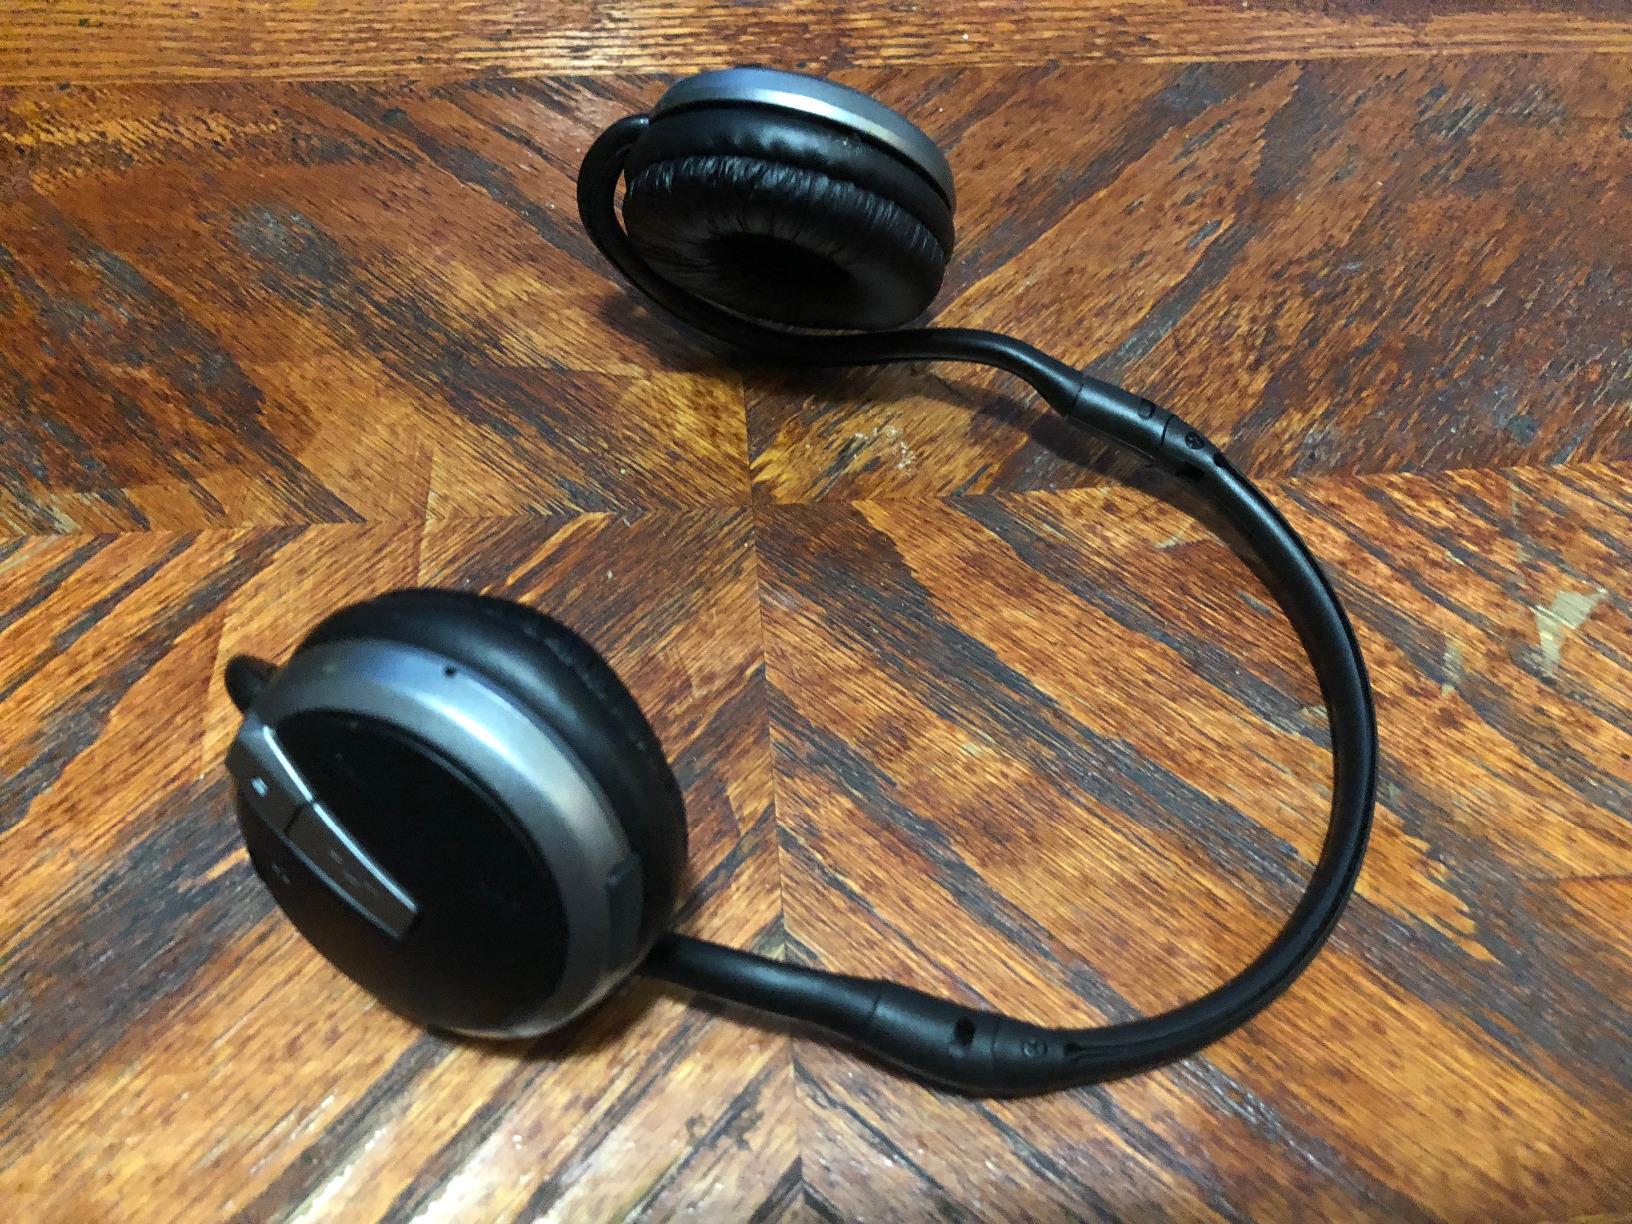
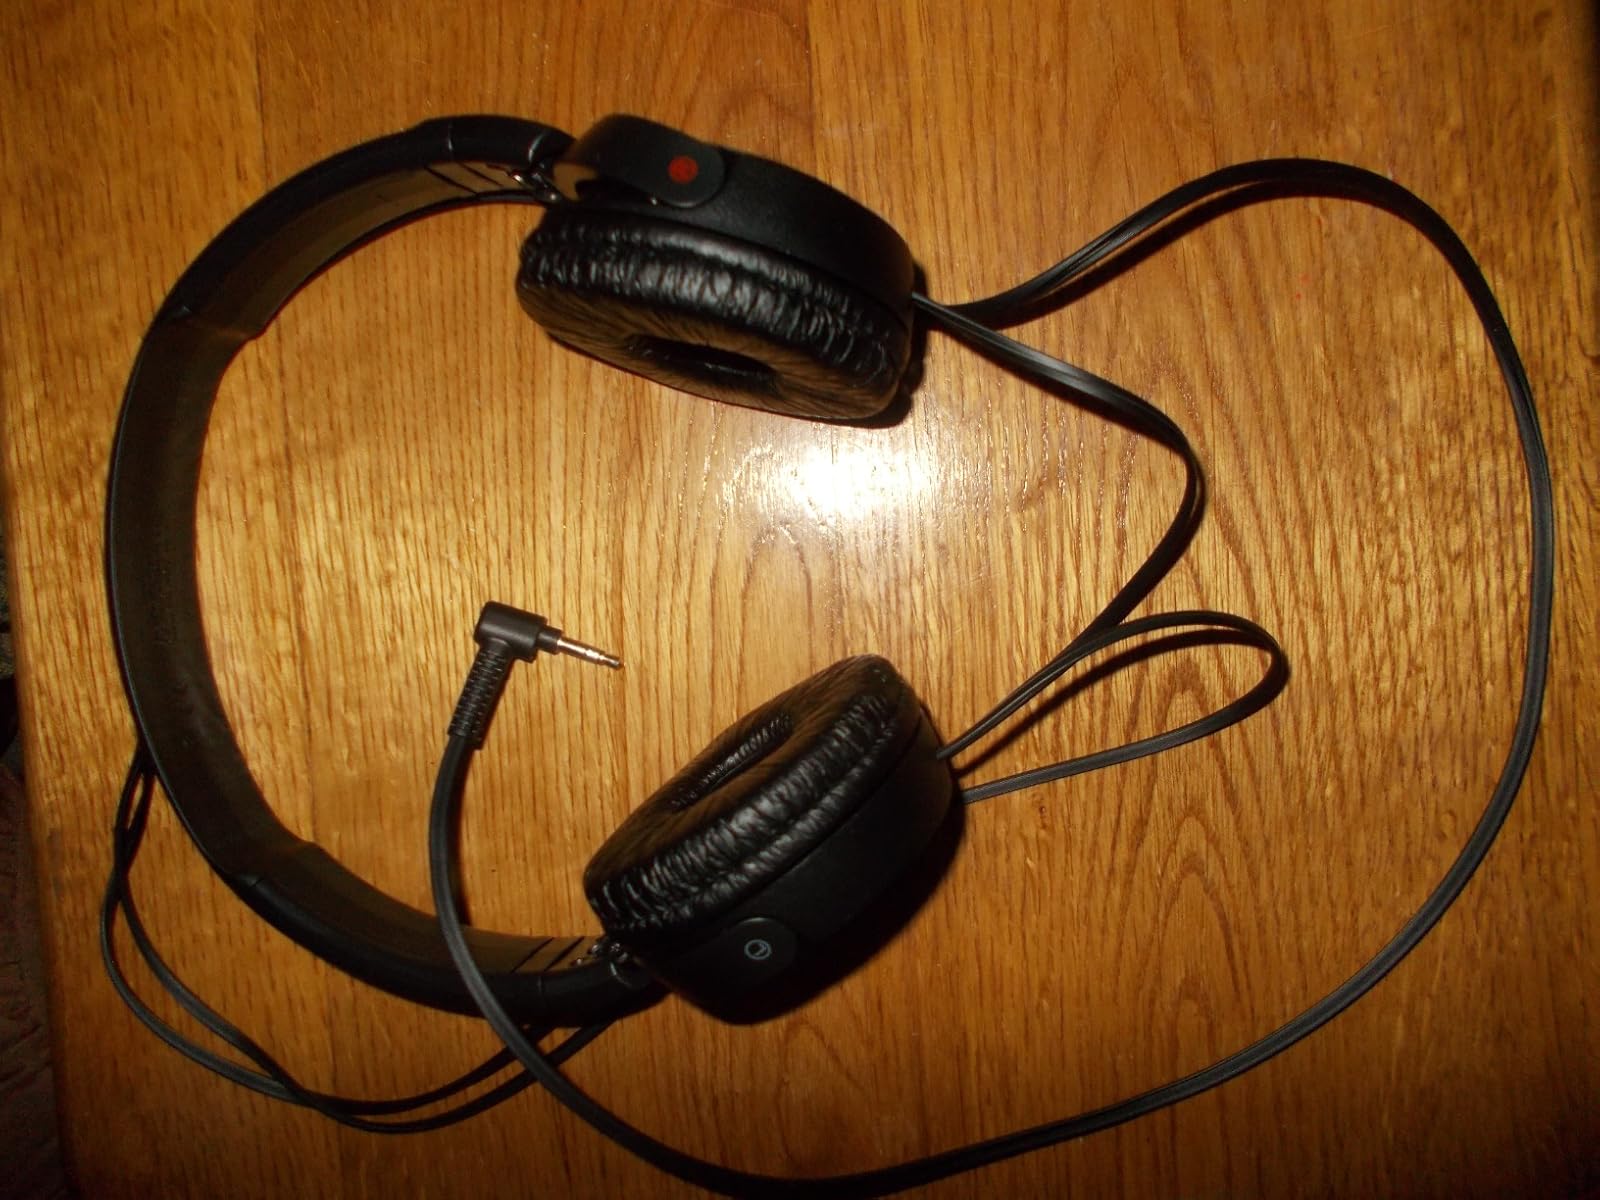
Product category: headphones
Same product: no